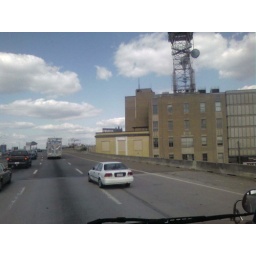
Knoxville, I40 east. You can touch the yellow building driving by